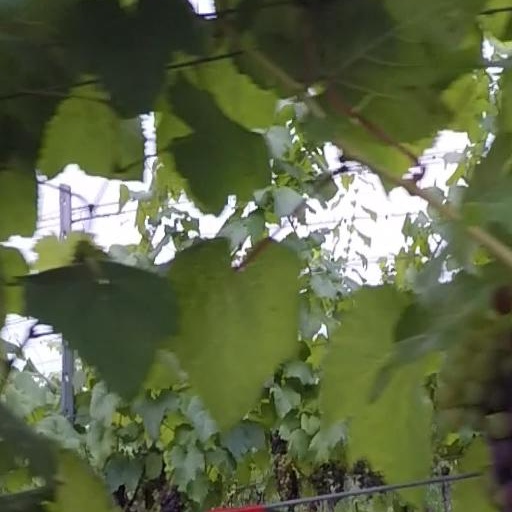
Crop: grape